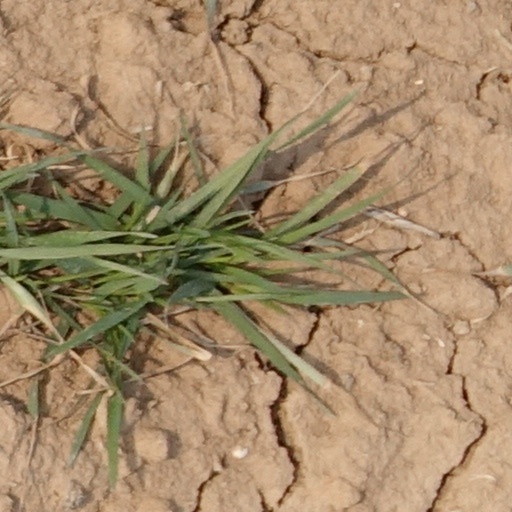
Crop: wheat